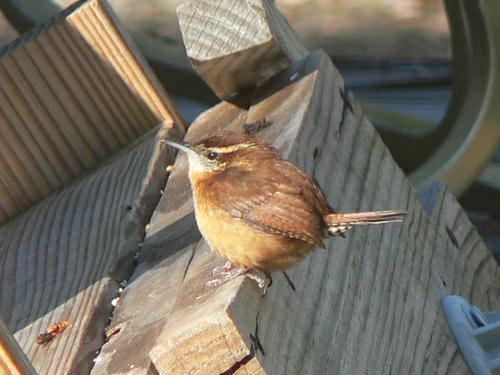
A photo of a carolina wren